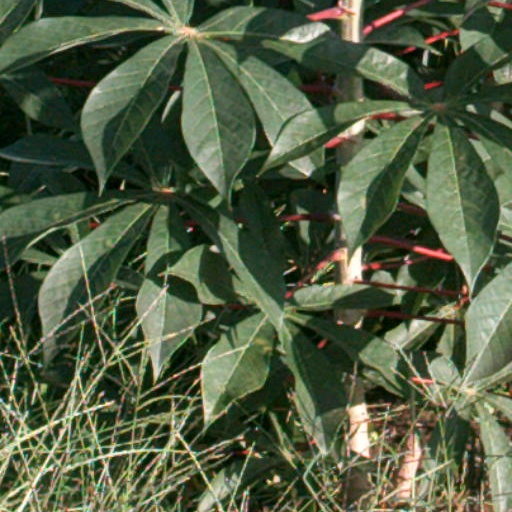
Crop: cassava